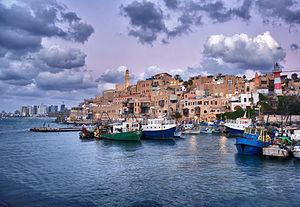
Le Port de Jaffa est un ancien port de la Vieille ville de Jaffa, en Israël.
Le phare de Jaffa est un phare inactif situé sur une colline au-dessus du vieux port de Jaffa dans le District de Tel Aviv de l'État d'Israël, sur la côte méditerranéenne.